Theodore G. Croft

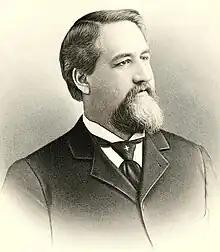
From Volume II (1908) of "Men of Mark In South Carolina"

Theodore Gaillard Croft (November 26, 1874 – March 23, 1920) was a U.S. Representative from South Carolina, son of George William Croft.